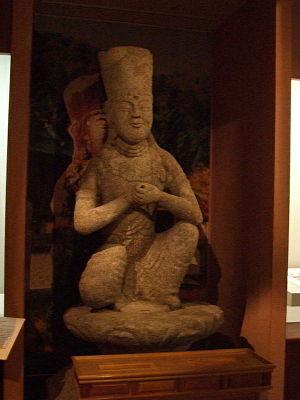
Woljeongsa est un des 24 temples principaux de l'ordre Jogye du bouddhisme coréen. Il se situe dans le village de Jinbu du district de Pyeongchang sur les pentes du mont Odae. Il a été fondé en 643 par le moine Jajang. Durant son histoire, il fut brûlé et reconstruit en 1307 puis en 1833. Le dernier incendie eut lieu le 4 janvier 1951 pendant la guerre de Corée lorsque l'armée coréenne causa la destruction de 21 bâtiments parce qu'ils servaient de refuge aux rebelles. La reconstruction commença en 1964.